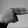
ASL letter: H